Ibn Arabi

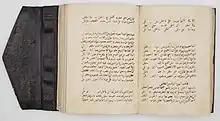
Page from a Syrian manuscript of Ibn Arabi's six-volume "Dīwān".

After his death, Ibn Arabi's teachings quickly spread throughout the Islamic world. His writings were not limited to Muslim elites; they spread to other segments of society through the widespread influence of the Sufi orders. Arabi's work also spread widely through works in Persian, Turkish, and Urdu. Many popular poets were trained in the Sufi orders and were inspired by Arabi's concepts.